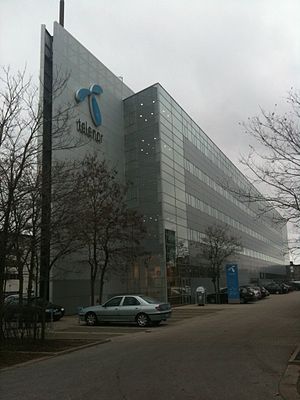
Telenor
Telenors danske hovedkvarter på Frederikskaj i København.
Telenor A/S er det førende telekommunikationsselskab i Norge og det største i Skandinavien. Det ejer danske tidligere Sonofon og tidligere Cybercity, der drives under navnet Telenor. Desuden ejer Telenor Canal Digital og driver lavprisselskabet CBB Mobil. I 2007 omsatte Telenor for 92,5 mia. norske kroner, i 2009 for omkring 100 mia kroner. Selskabet har ca. 40.000 ansatte, hvoraf 75 pct. arbejder uden for Norge. Adm. direktør er Jon Fredrik Baksaas.